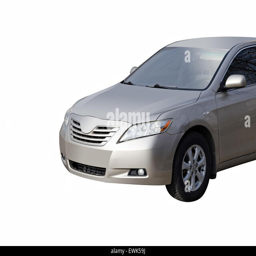
yellow car isolated on the white background